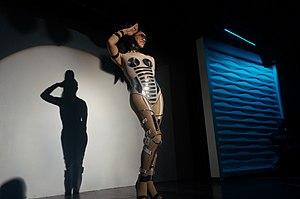
Un drag show, parfois aussi appelé spectacle trans, est un spectacle de divertissement effectué par des artistes drag, appelés drag king ou drag queen.